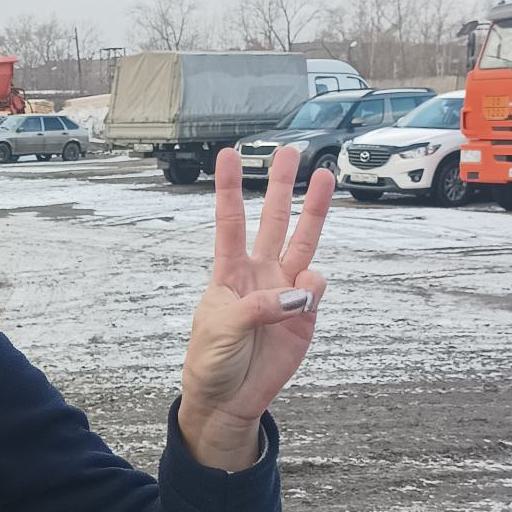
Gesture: three